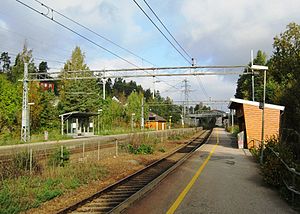
Myrvoll Station
Myrvoll Station er en norsk jernbanestation på Østfoldbanen i Oppegård Kommune. Stationen består af to spor med hver sin sideliggende perron med læskure samt en parkeringsplads. Stationen ligger 119,5 m.o.h., 15,78 fra Oslo S. Den betjenes af NSB's lokaltog mellem Stabekk og Ski.